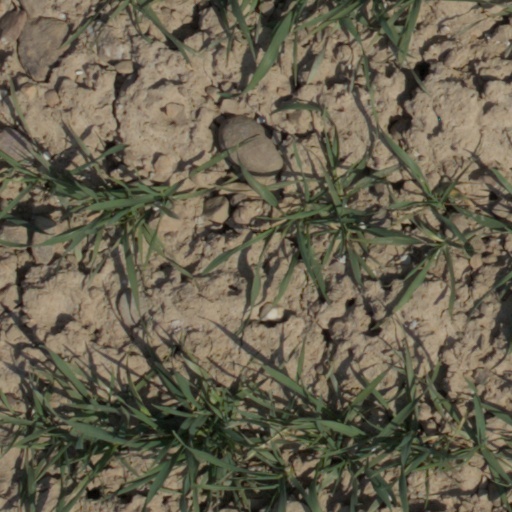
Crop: wheat